Laviana

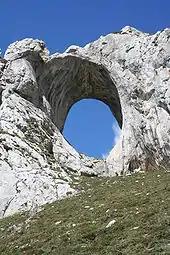
Ojo de buey in Peña Mea, Llaviana (Asturies)

Special events take place in the region almost every month; important dates can be found on the website ´´Fiestas´´